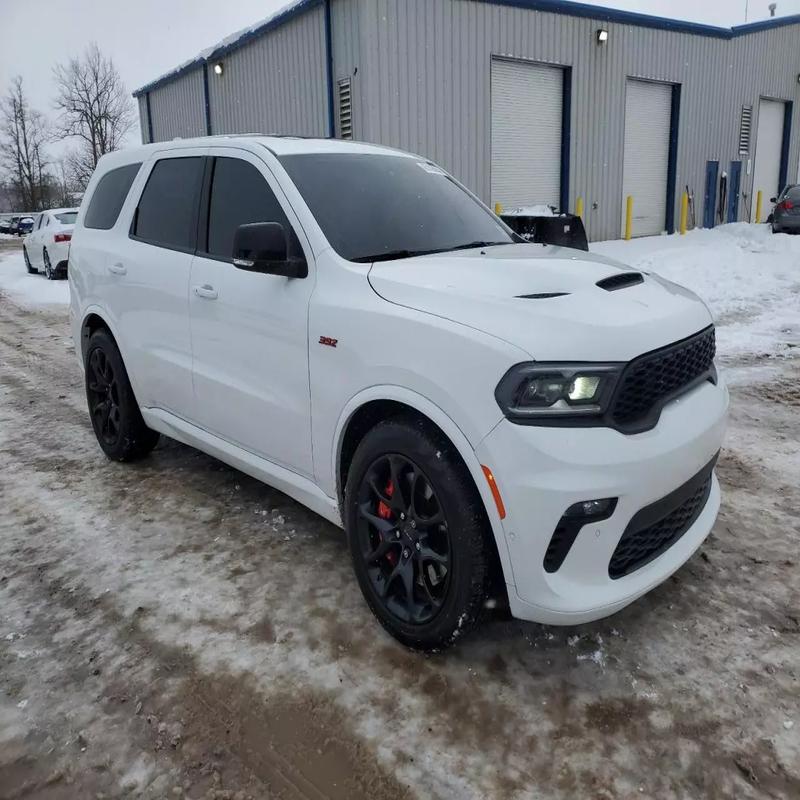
Aucun dommage détecté.
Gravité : aucun